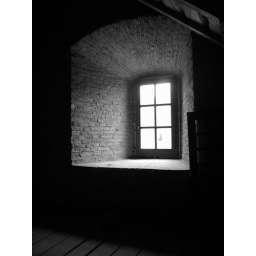
window from the city hall tower in sibiu